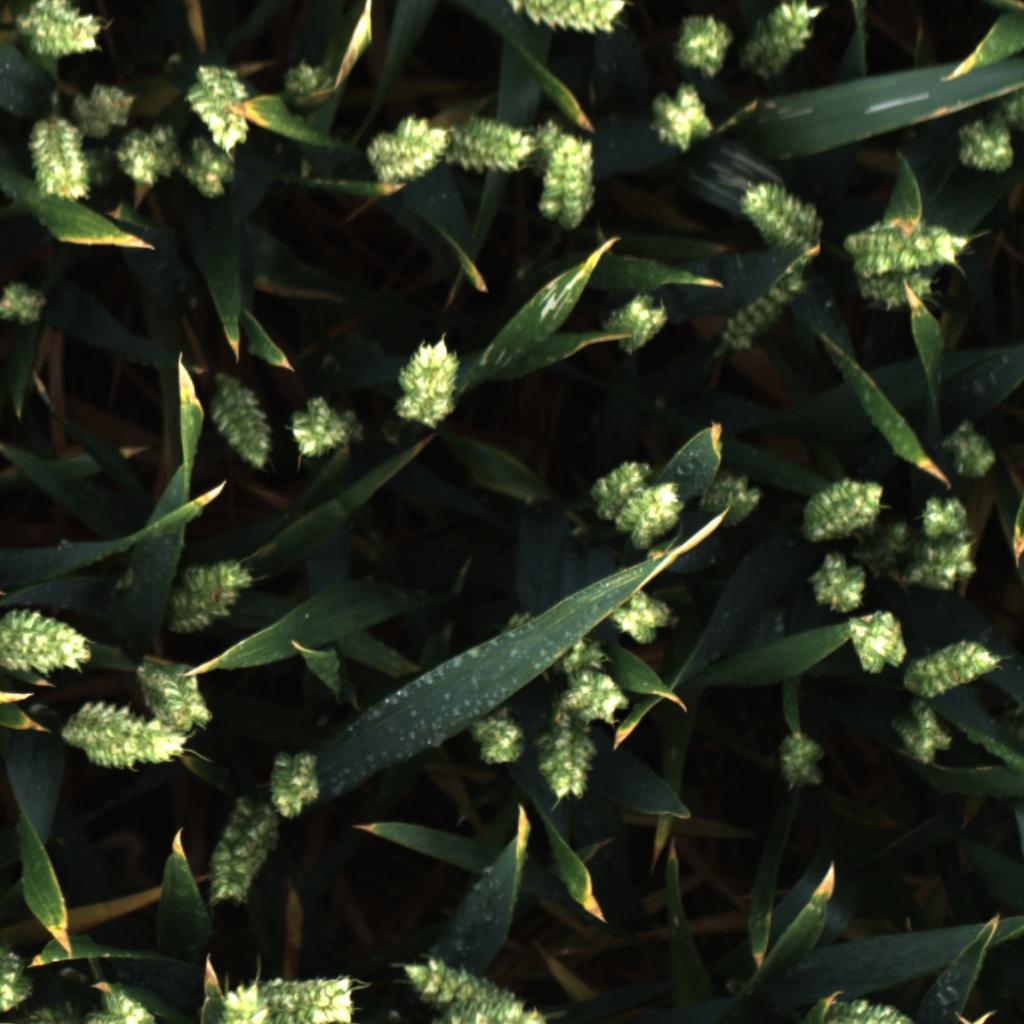
Country: UK
Location: Rothamsted
Wheat development stage: Filling - Ripening